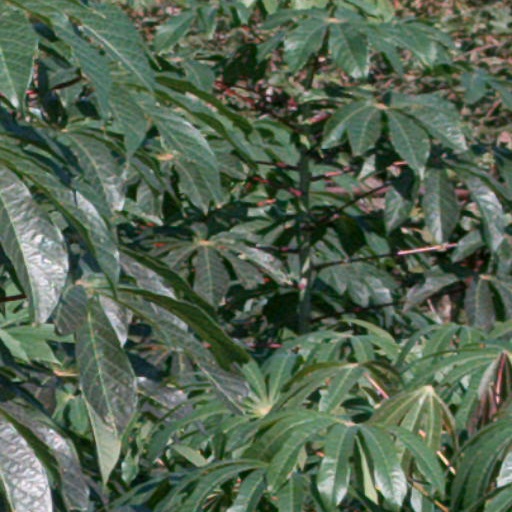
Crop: cassava